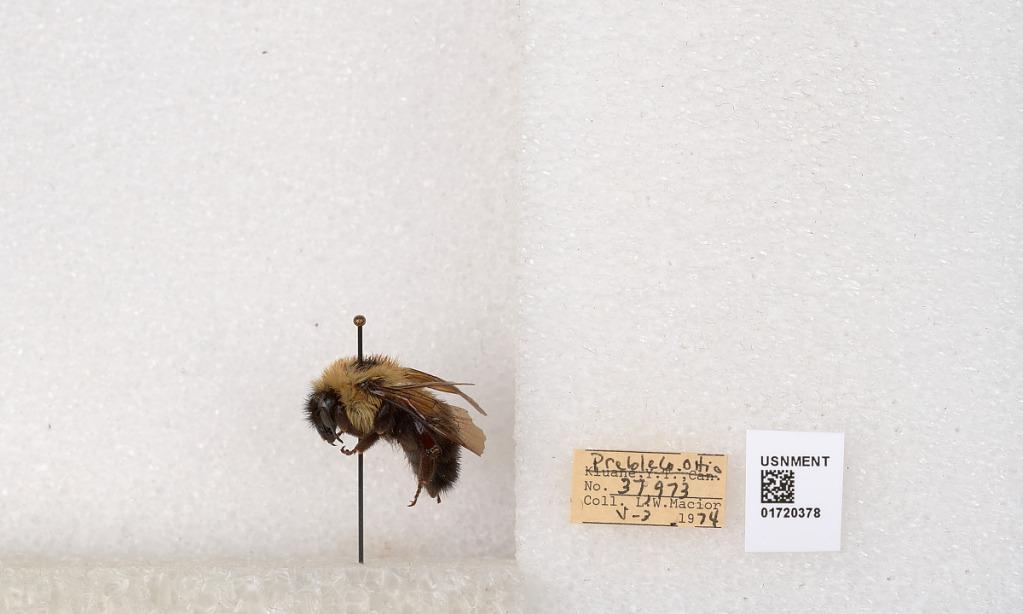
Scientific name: Bombus bimaculatus Cresson
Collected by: L. Macior
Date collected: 1974-5-3
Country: United States
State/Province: Ohio
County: Preble
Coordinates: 39.7416, -84.648